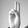
ASL letter: U